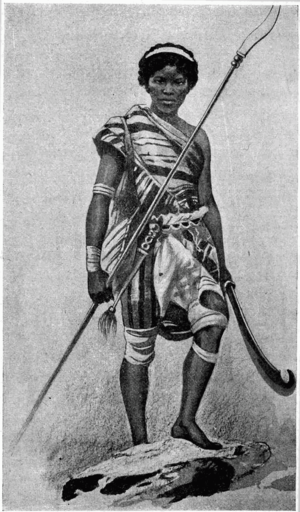
amazone dahoméenne